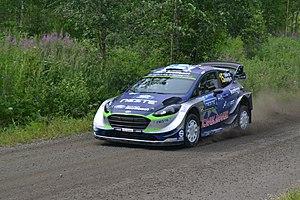
Teemu Suninen est un pilote de rallye finlandais né le 1ᵉʳ février 1994 à Tuusula.
Le Rallye de Pologne 2017 est le 8ᵉ rallye du Championnat du monde des rallyes 2017 et la 74ᵉ édition de l’épreuve. Il se déroule sur 22 épreuves spéciales. Thierry Neuville et Nicolas Gilsoul, au volant d'une Hyundai i20 Coupe WRC, remportent le rallye avec plus d'une minute d'avance sur leur plus proche concurrent.
Le Rallye de Finlande 2017 est le 9ᵉ rallye du Championnat du monde des rallyes 2017 et la 67ᵉ édition de l’épreuve. Il se déroule sur 25 épreuves spéciales. Esapekka Lappi et Janne Ferm, au volant d'une Toyota Yaris WRC, remportent le rallye pour ce qui est leur premier succès en championnat du monde des rallyes alors qu'il s'agit de leur quatrième engagement au plus haut niveau. Esapekka Lappi devient aussi le sixième vainqueur différent de la saison après Sébastien Ogier, Jari-Matti Latvala, Kris Meeke, Thierry Neuville et Ott Tänak.